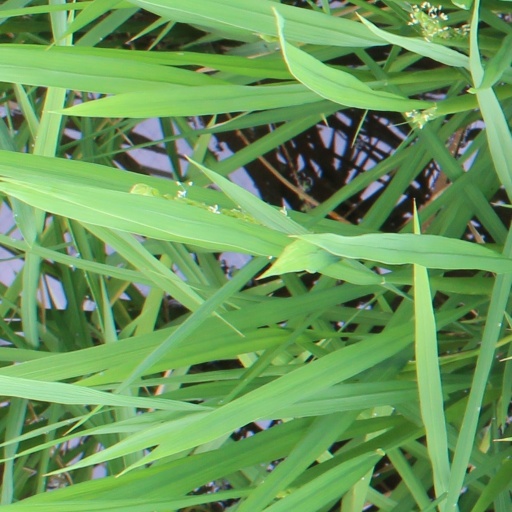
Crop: rice